My Name Is Rachel Corrie

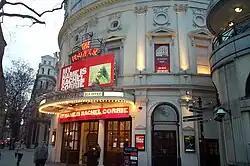
"My Name Is Rachel Corrie" at Playhouse Theatre, London, 2006.

My Name Is Rachel Corrie is a play based on the diaries and emails of activist Rachel Corrie, who was killed by an Israeli soldier when she was aged 23. It was jointly edited by journalist Katharine Viner and actor Alan Rickman, who also directed it.